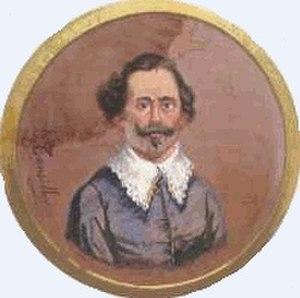
Luigi Tansillo était un poète italien de la Renaissance.